Llangollen Farm

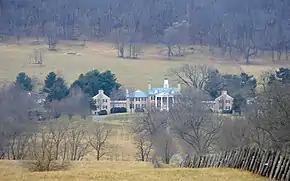
Farm in 2017

Llangollen Farm is an historic American horse and cattle farm located in western Loudoun County, Virginia on Trappe Rd. near Upperville at the foot of the Blue Ridge Mountains. from the town of Middleburg, the area is home to a number of prominent Thoroughbred-breeding farms and a large country estates. The farm was listed on the National Register of Historic Places in 2017.